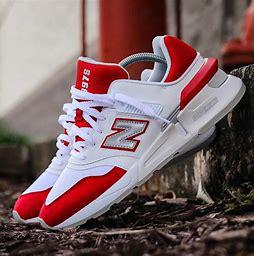
Brand: New
Model: Balance 997